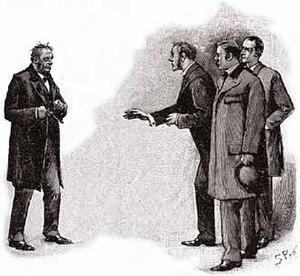
Le Pensionnaire en traitement, aussi traduit Le Malade pensionnaire, Le Patient à demeure et Le Malade à demeure, est l'une des cinquante-six nouvelles d'Arthur Conan Doyle mettant en scène le détective Sherlock Holmes. Elle est parue pour la première fois dans la revue britannique Strand Magazine en août 1893, avant d'être regroupée avec d'autres nouvelles dans le recueil Les Mémoires de Sherlock Holmes.